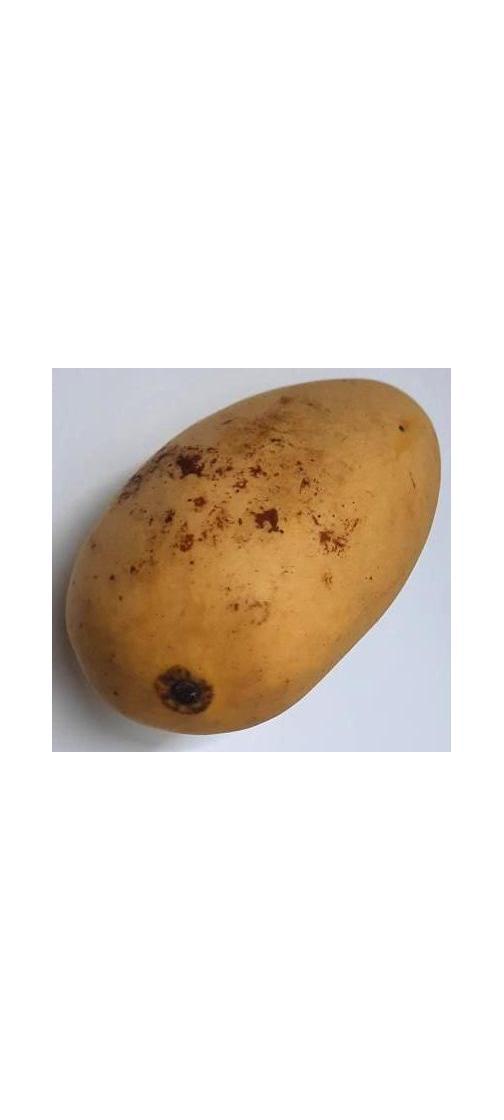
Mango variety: Katimon